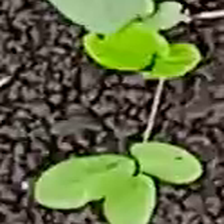
Weed species: Asian_Pigeonwings_(Clitoria Ternatea)